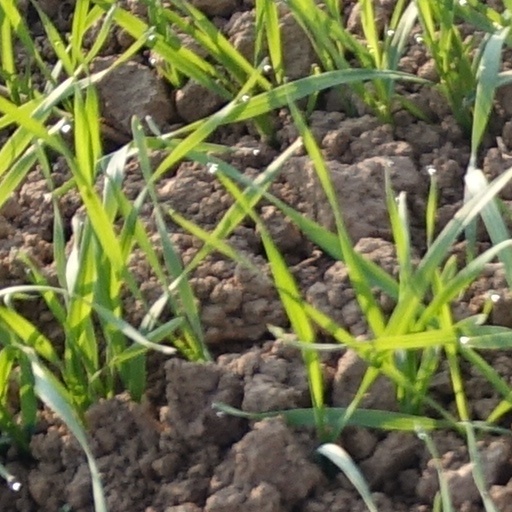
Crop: wheat